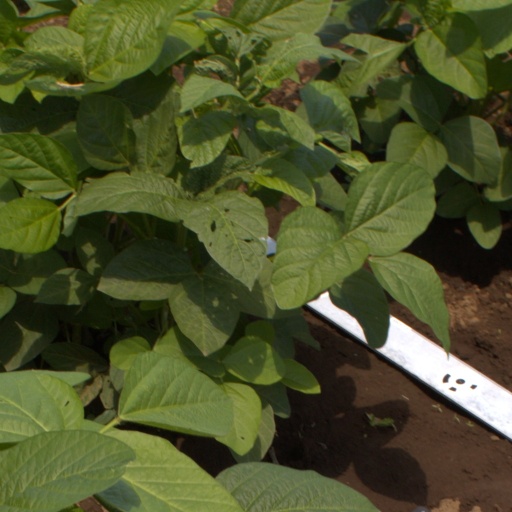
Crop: soybean